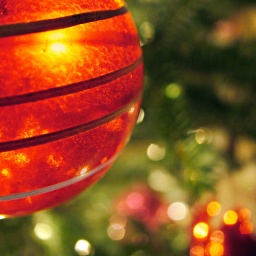
I went into the forest and all the trees were celebrating Christmas by covering a person with garland.